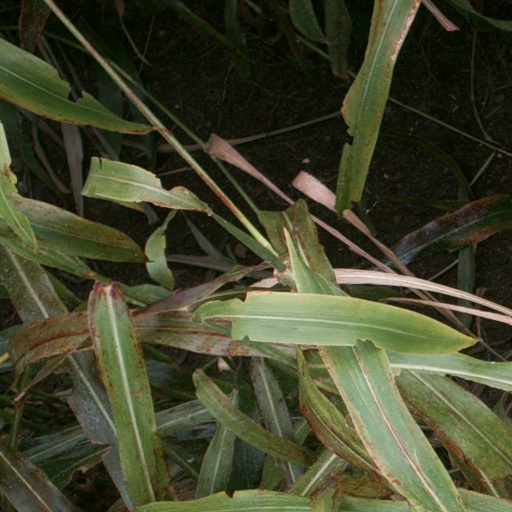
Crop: sorghum